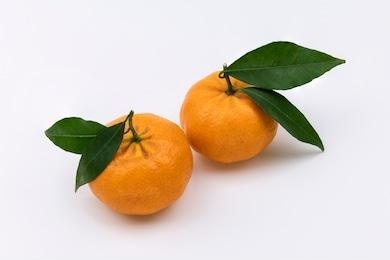
Label: mandarine